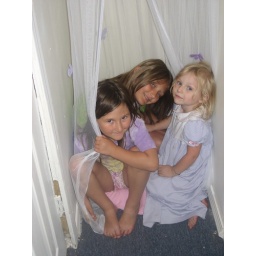
girls in a canopy corner of their bedroom